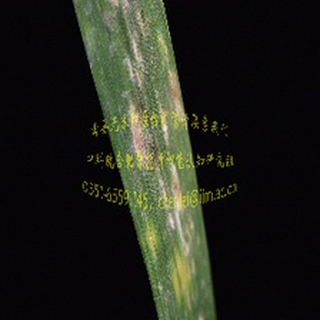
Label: wheat_mildew